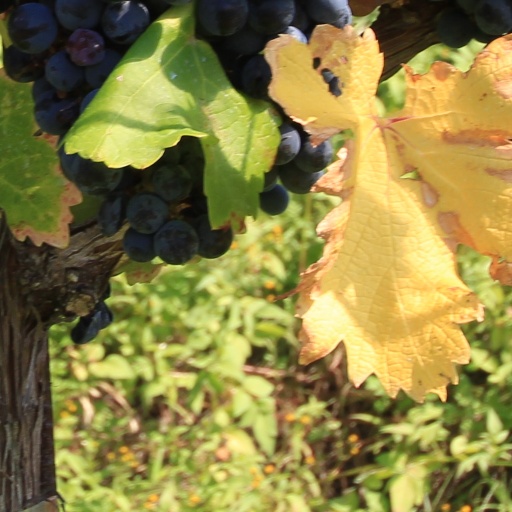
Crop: grape